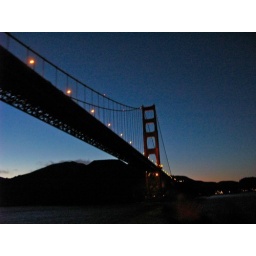
under the golden gate bridge